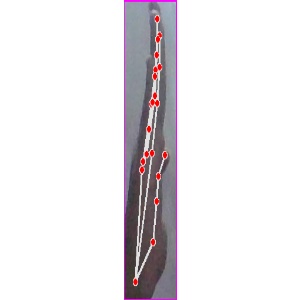
अक्षर: द